Ichiyō Higuchi

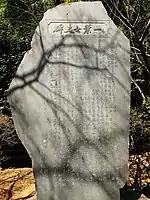
Monument of Higuchi Ichiyō in her hometown at the Jiunji or Jiun-ji Temple of Koshu

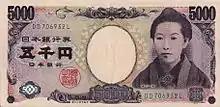
Higuchi on the 5,000 yen bill, established on 1 November 2004.

In 1893, Higuchi, her mother, and her sister abandoned their middle-class house and moved to a poor neighborhood where they opened a stationery store that failed. Their new dwelling was a five-minute walk from Tokyo's red-light district Yoshiwara. Her experience living in this neighborhood would provide material for several of her later stories, especially "Takekurabe", (lit. "Comparing heights"; "Child's Play" in the Robert Lyons Danly translation, "Growing Up" in the Edward Seidensticker translation).